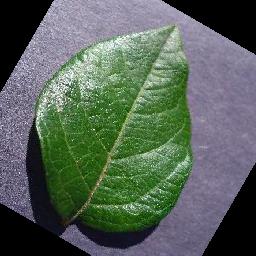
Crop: blueberry
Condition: healthy